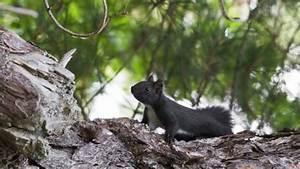
squirrel